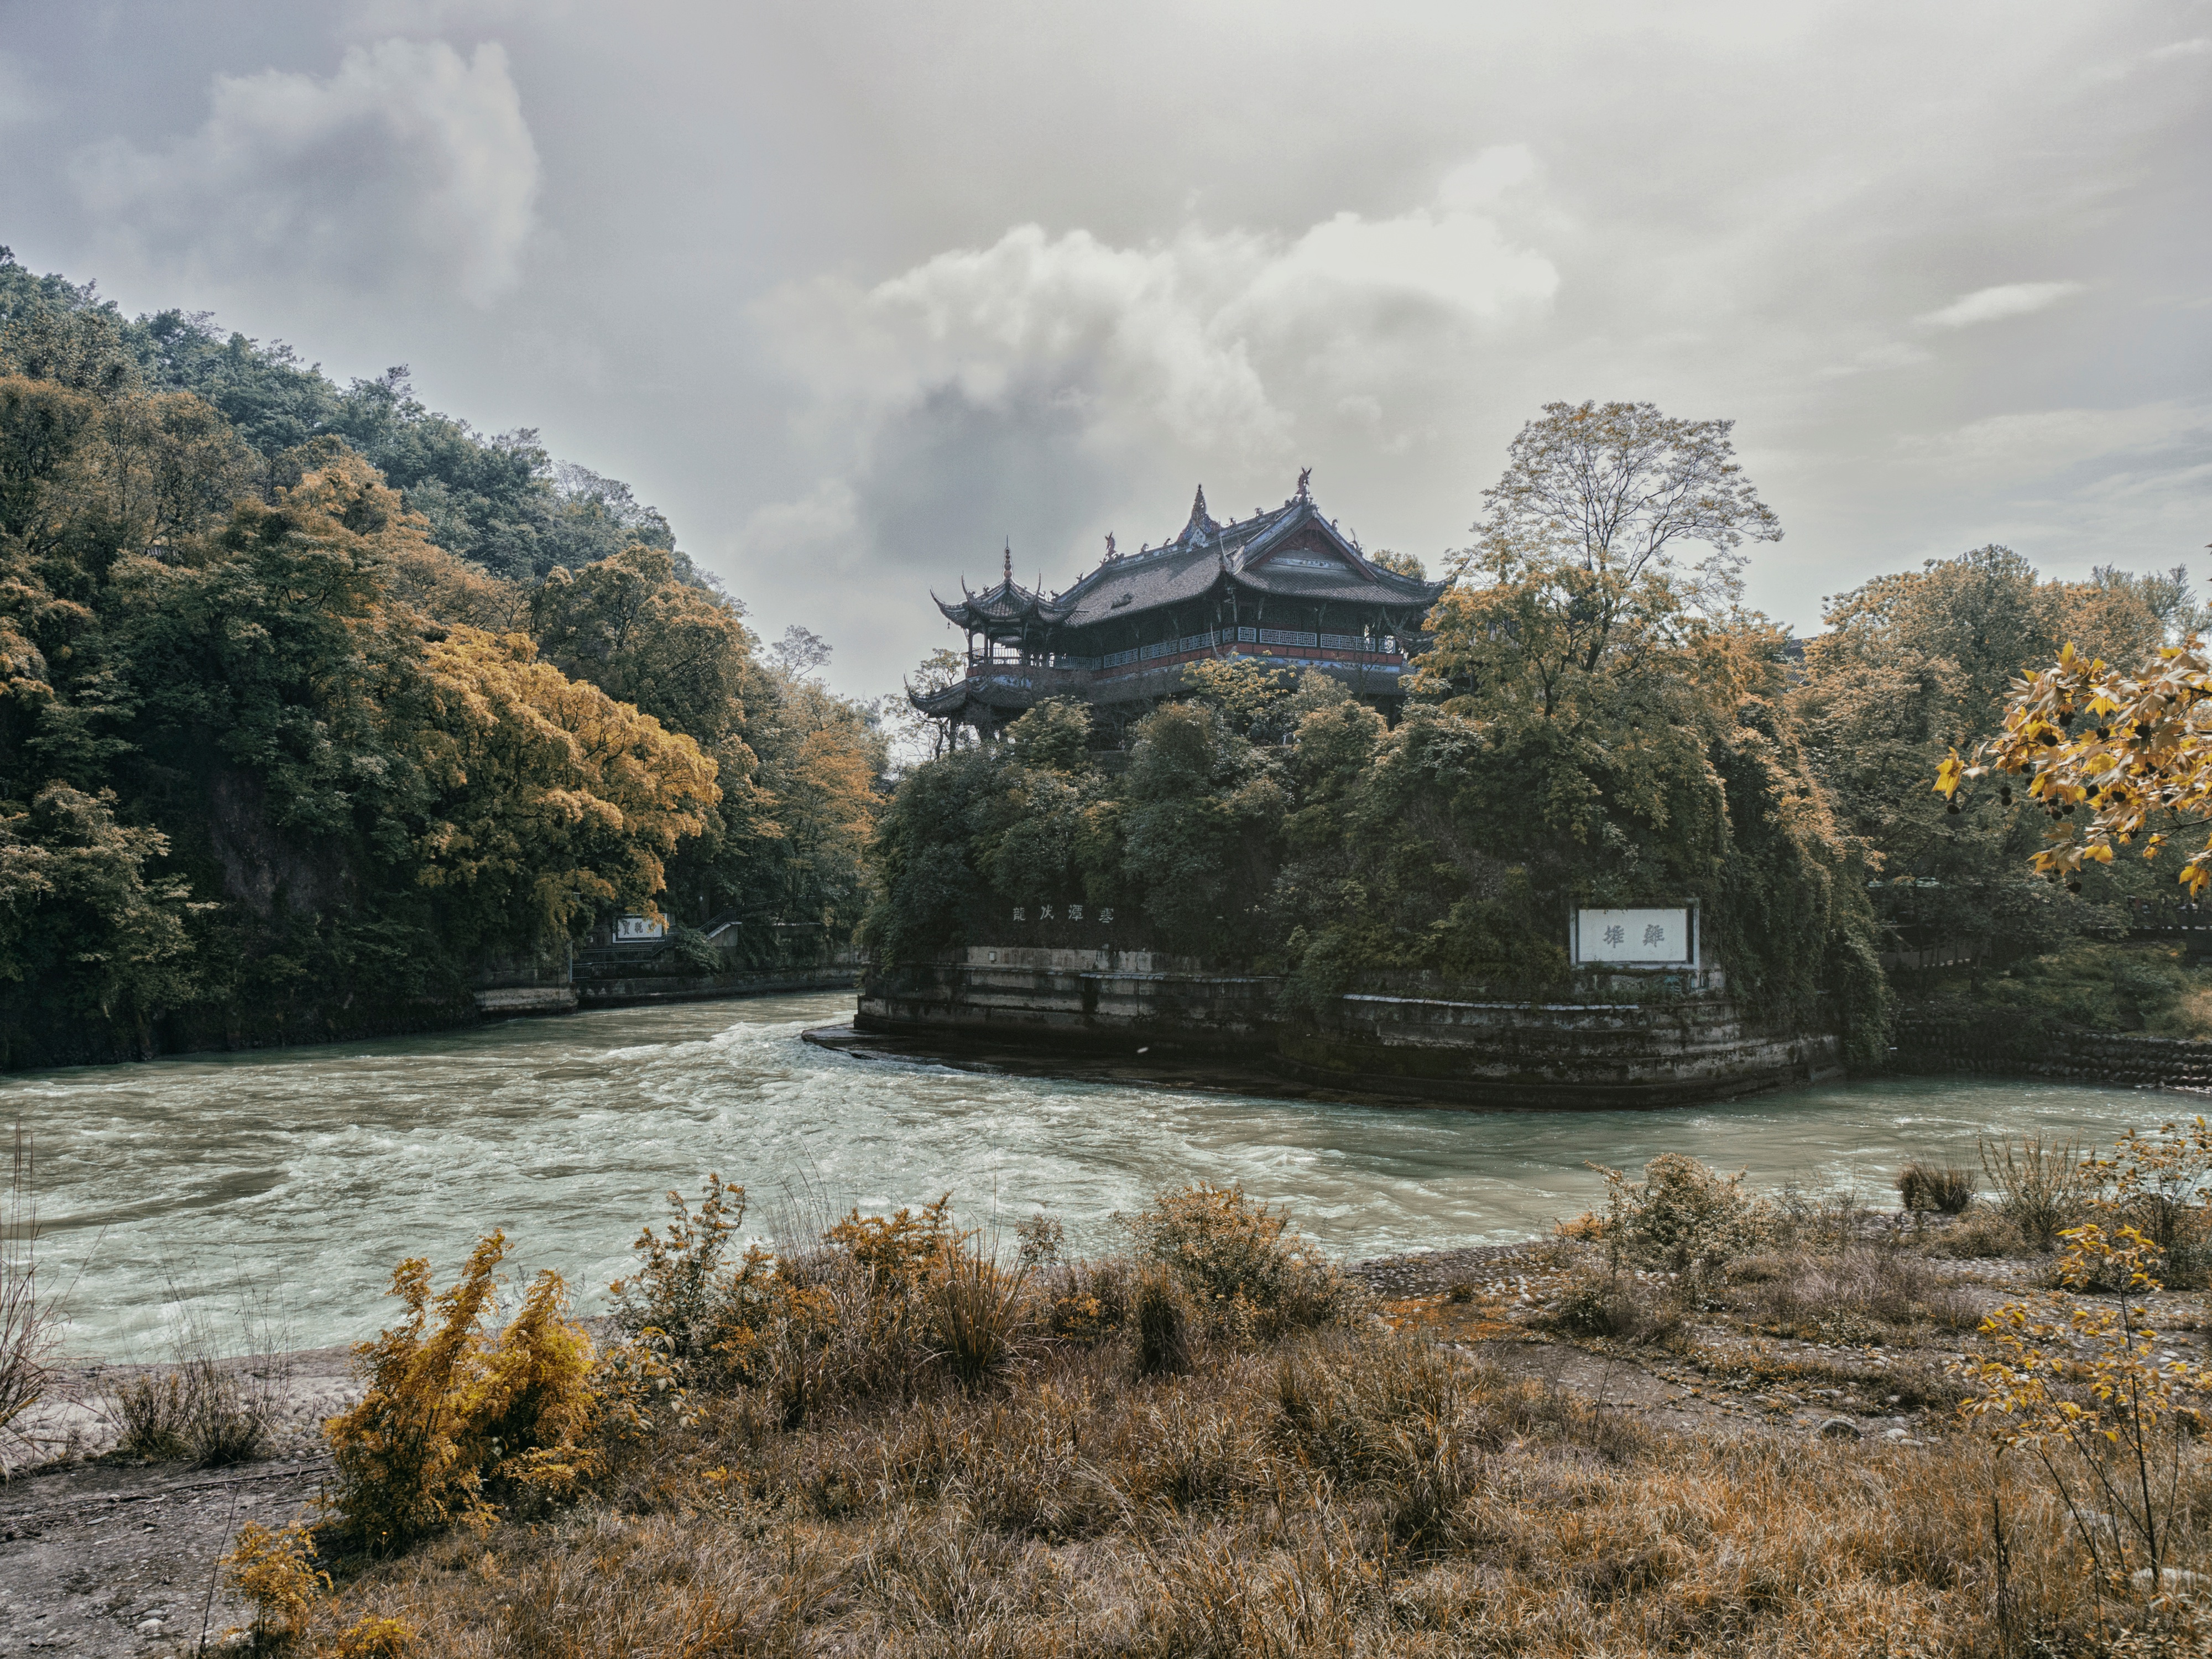
landscape, tree, water, nature, wilderness, mountain, winter, cloud, morning, hill, lake, river, reflection, autumn, park, season, waterway, rural area